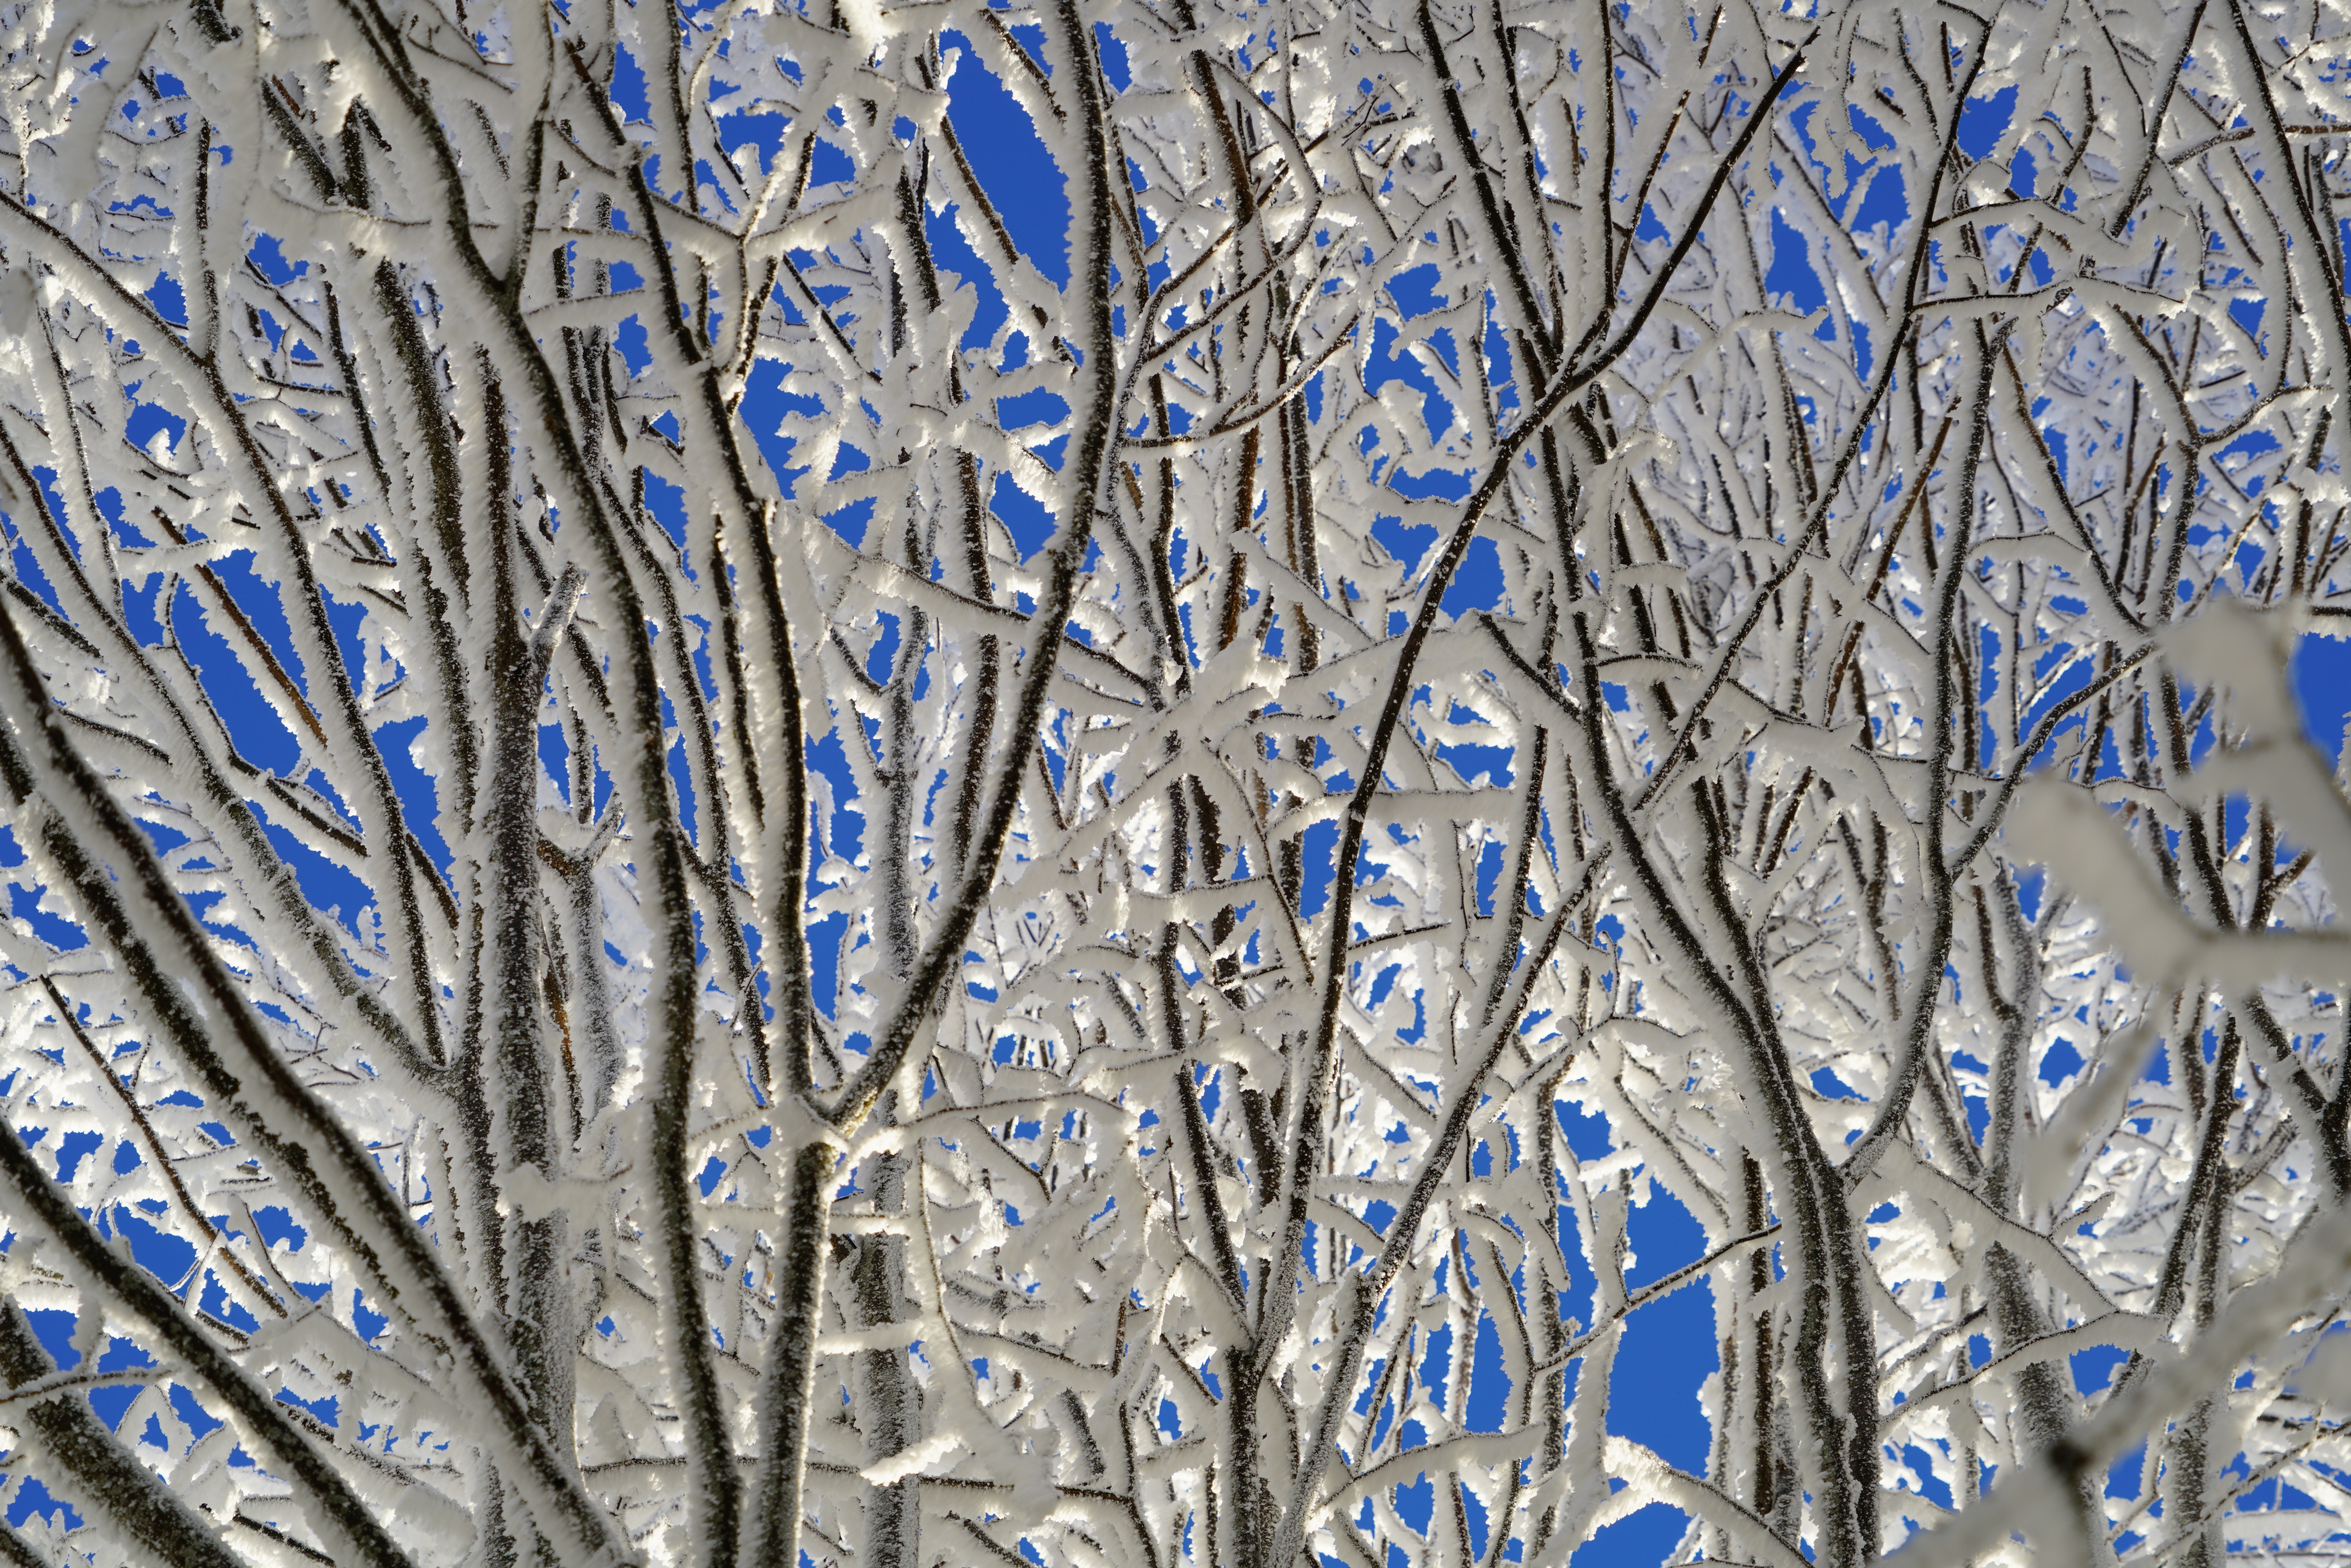
landscape, tree, nature, branch, blossom, snow, cold, winter, plant, sky, frost, ripe, idyllic, ice, pattern, spring, birch, snowy, frozen, blue, twig, iced, icy, idyll, hoarfrost, freezing, eiskristalle, crystals, crystal formation, woody plant